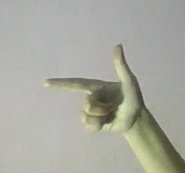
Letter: yaa